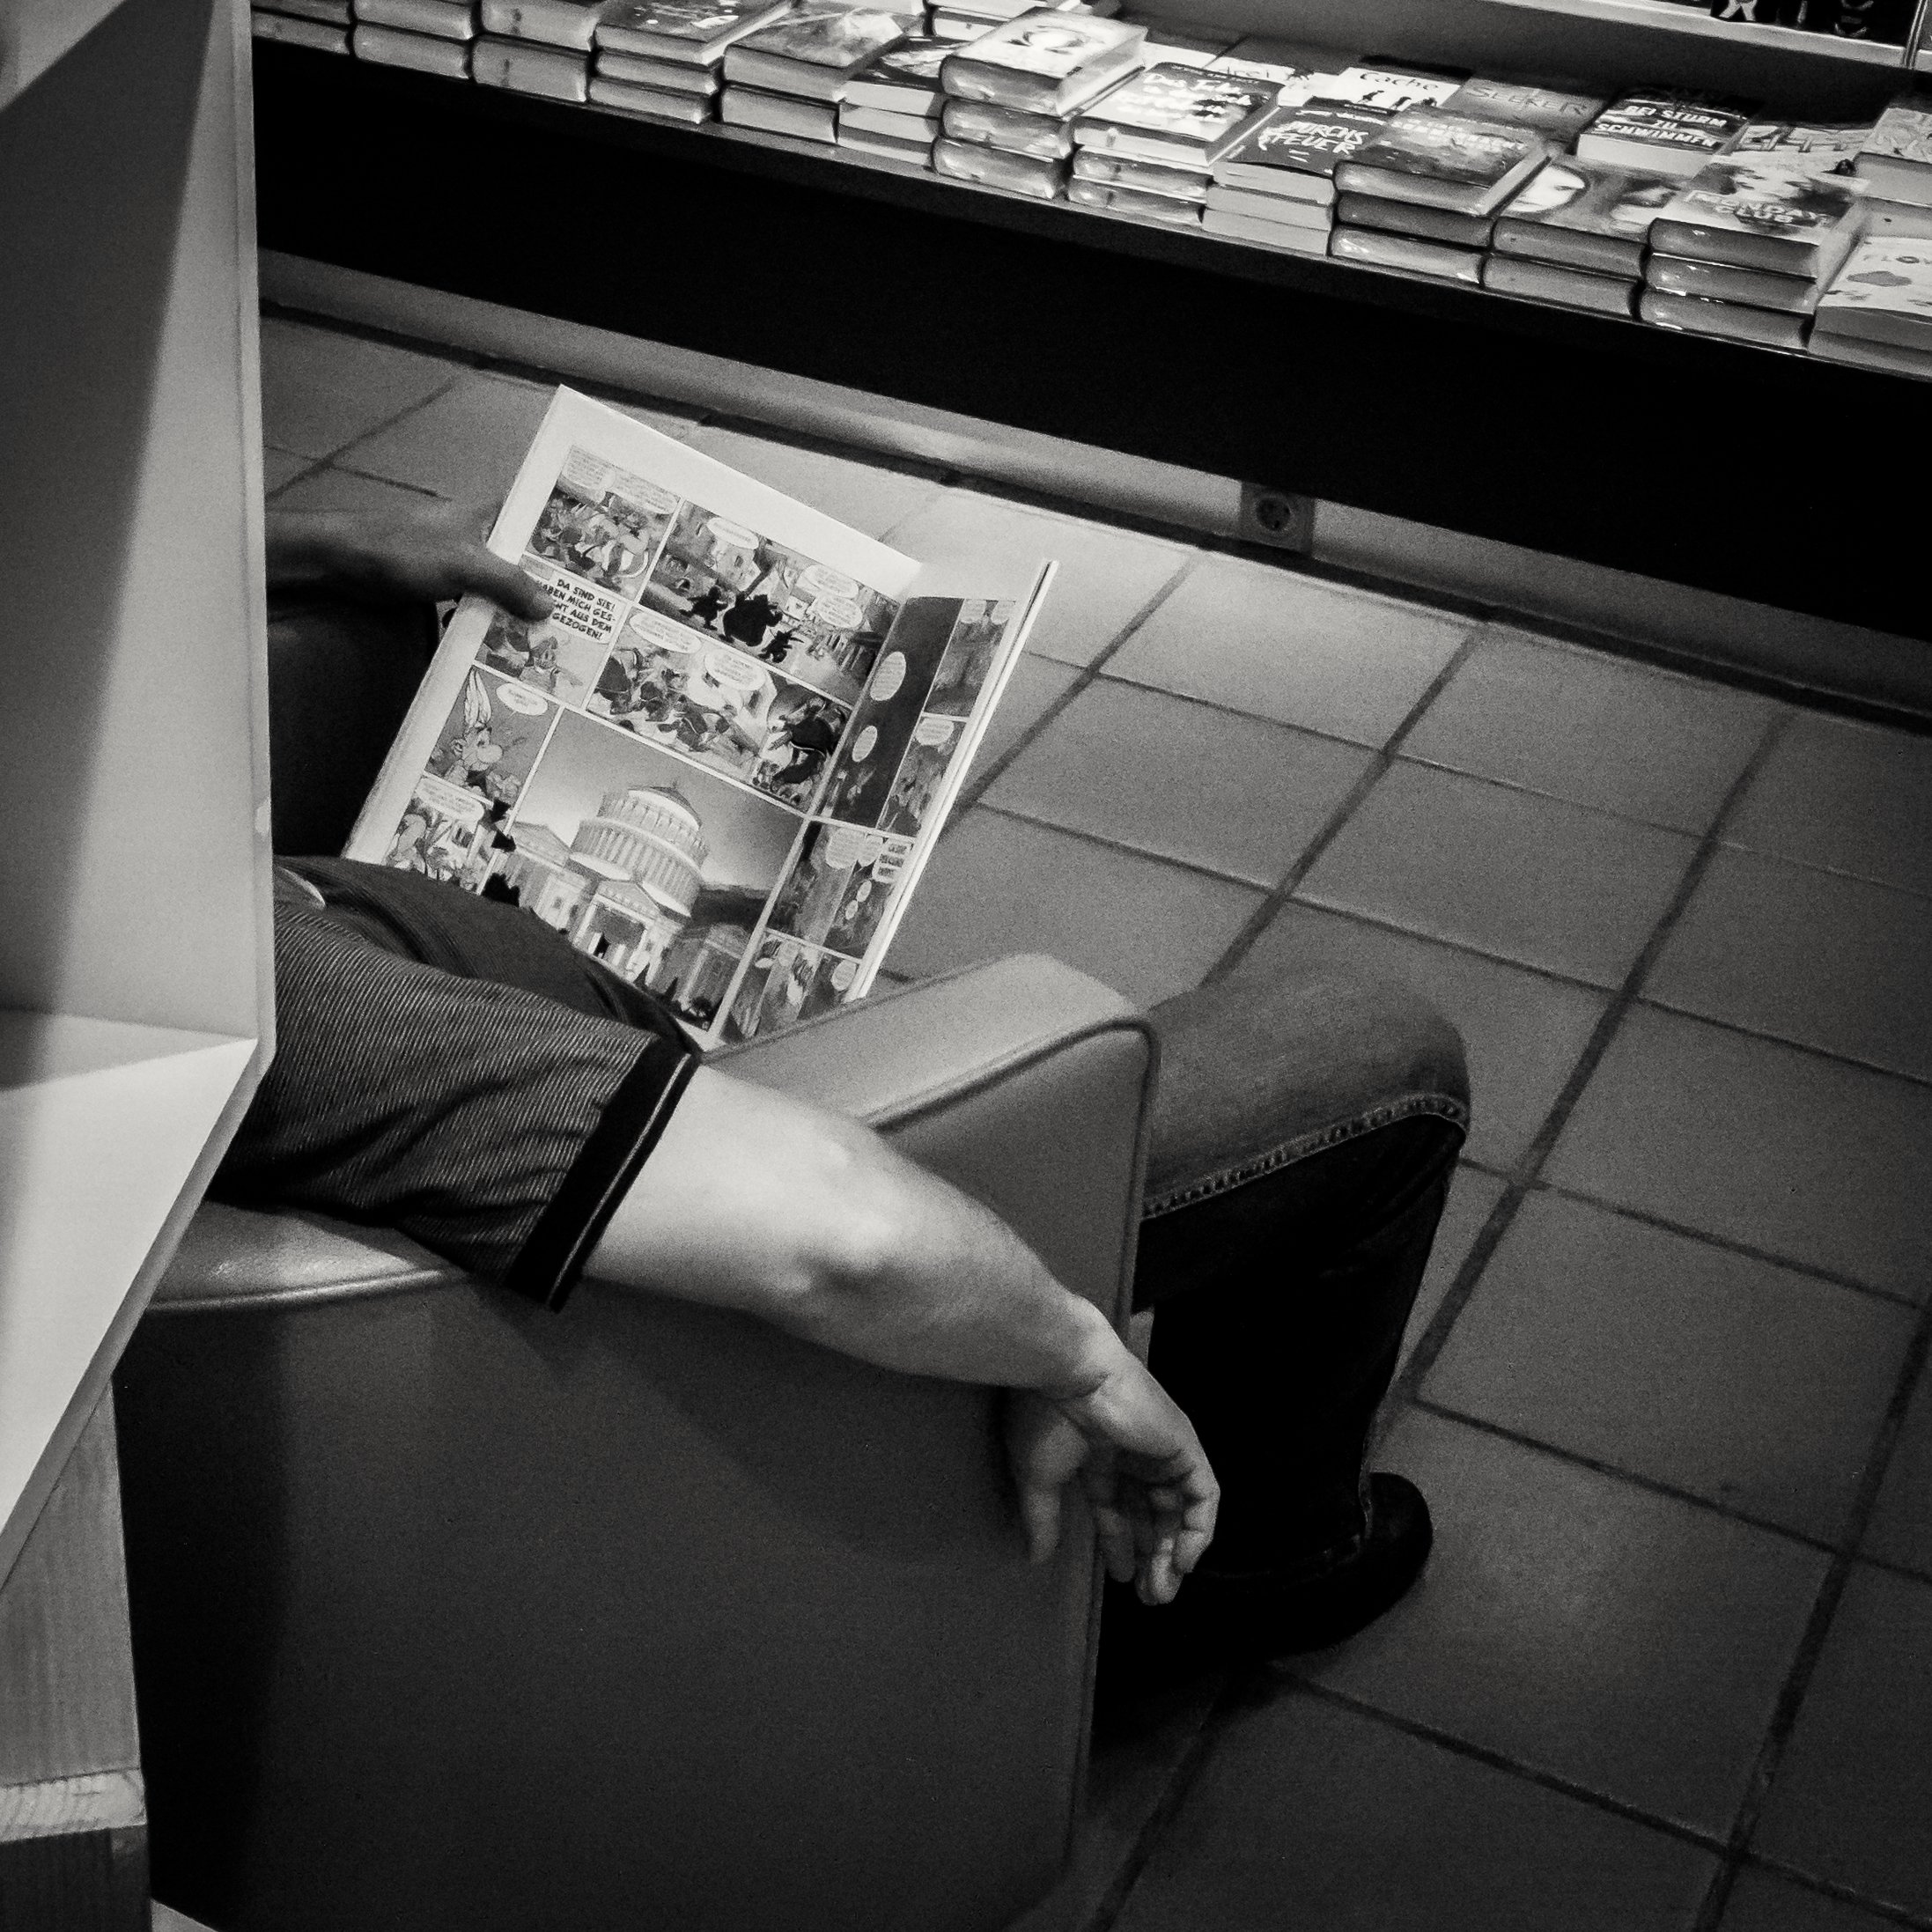
hand, man, book, black and white, people, white, street, photography, chair, city, explore, shop, store, sitting, black, furniture, monochrome, arm, streetphotography, flickr, bw, blackandwhite, project, candid, creativecommons, stadt, photograph, germany, deutschland, sw, scene, bayern, bavaria, schwarzweis, 11, image, armchair, mbel, shape, sitzend, menschen, unposed, ungestellt, laden, geschft, strasenfotografie, buch, mann, 365, 366, augsburg, erwachsener, project365, projekt, szene, adult, photoaday, pictureaday, project366, streettog, tog, zweisichtde, zweisichtig, samsunggalaxys6, sessel, stuhl, monochrome photography, film noir